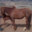
Label: horse